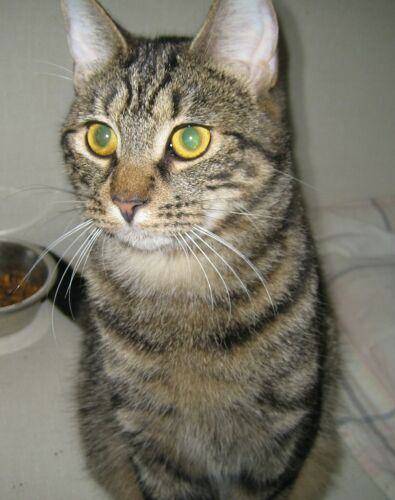
Label: cat